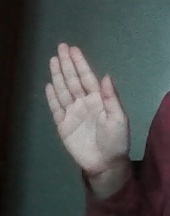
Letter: seen